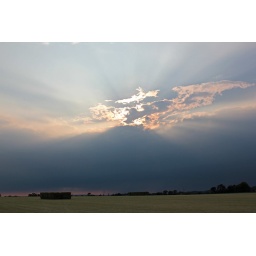
red clouds at night, farmers delight! (red sky in the morning - warning)